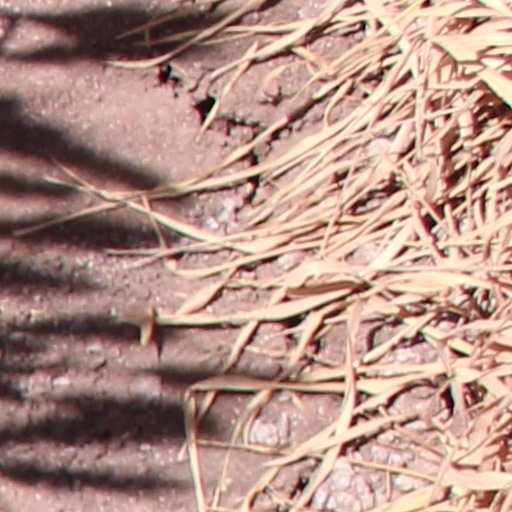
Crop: wheat